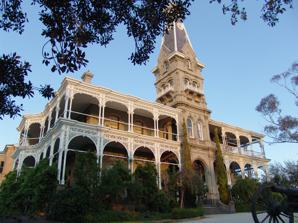
Building: Rupertswood
Country: Australia
Year built: 1874
The front of Rupertswood mansion. Rupertswood is a mansion and country estate located in Sunbury , 50 km north-northwest of Melbourne in Victoria , Australia . It known for being the birthplace of the Ashes urn , which was humorously presented to English cricket captain Ivo Bligh to mark his team's victory in an 1882–83 Test match series between Australia and England . Rupertswood is one of the largest houses constructed in Victoria and, although now subdivided, has significant farm land. The estate also had its own private railway station (until closure in 2004), and artillery battery. It is listed on the Victorian Heritage Register . The foundation stone for Rupertswood was laid on 29 August 1874 with around 1,000 people in attendance. The house was the country seat completed in 1876 for Sir William Clarke , a land owner and pastoralist who was one of Australia's wealthiest men and the first Australian-born baronet . It was designed by local architect George L. Browne in the Free Classical style. From 1874 to 1876, Sir William Clarke employed landscape designer William Sangster to design and create the surrounding gardens. The estate was sold in 1925 to Hugh Victor McKay , a wealthy industrialist and inventor of the Sunshine Harvester . When McKay died in 1926, Rupertswood was bought by pastoralist William Naughton. In 1927, the estate was bought by the Salesian Society , which used the mansion and surrounding property as a male boarding school. The school later became co-educational , relocated into separate premises nearby, and is known as Salesian College, Rupertswood . In March 2006, the Commonwealth Games Queen's Baton Relay travelled to the area, where a re-enactment of the handing over of the Ashes to the English took place in front of a small local crowd. The mansion was restored with the help of interior designer and Victorian architecture specialist Jacqui Robertson and converted into a hotel that was often used for weddings and other formal events until its closure in 2014. The contents were auctioned on-site in July 2014 by Glenelg Auction Centre. The building is now used as administration offices for Salesian College. See also Rupertswood railway station Salesian College (Rupertswood) The Ashes References